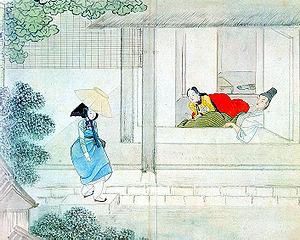
Shin Yun-bok, né vers 1758, mort après 1813 est un peintre coréen connu sous le pseudonyme de Hyewon. Son prénom de courtoisie était Ipbu.